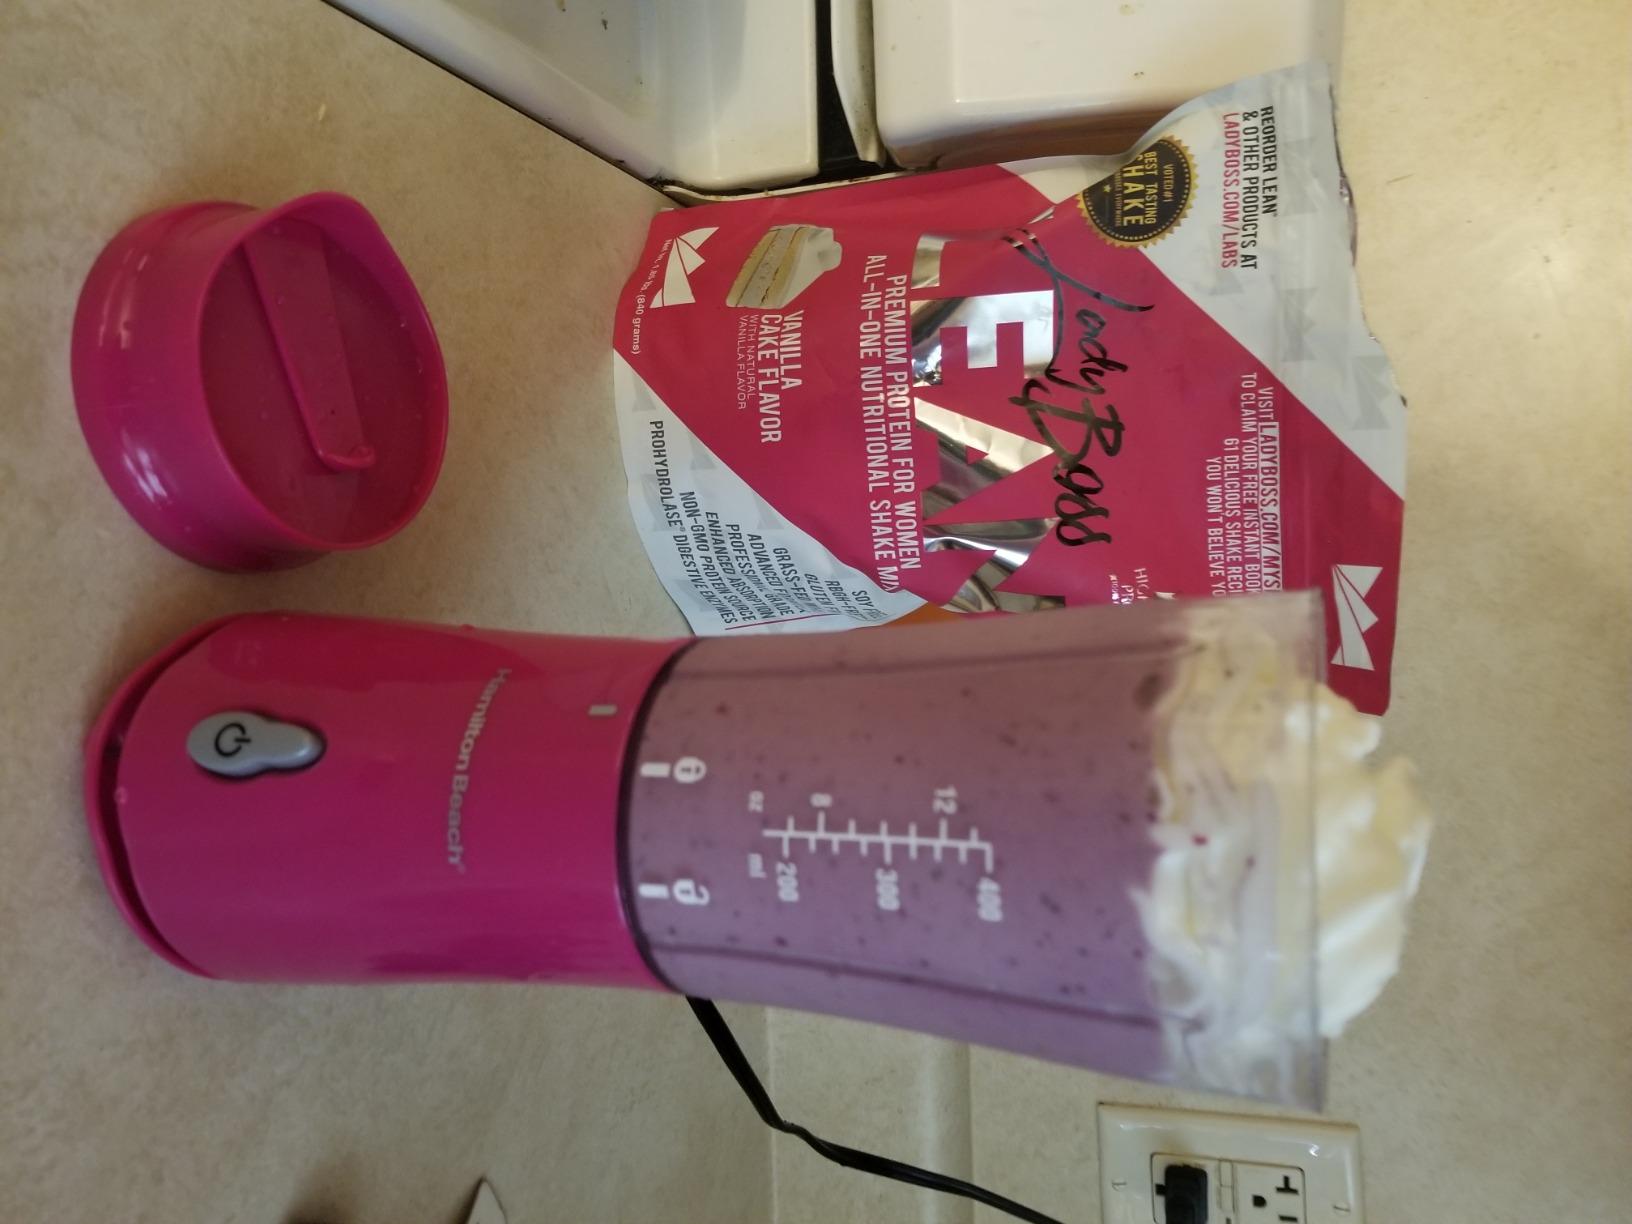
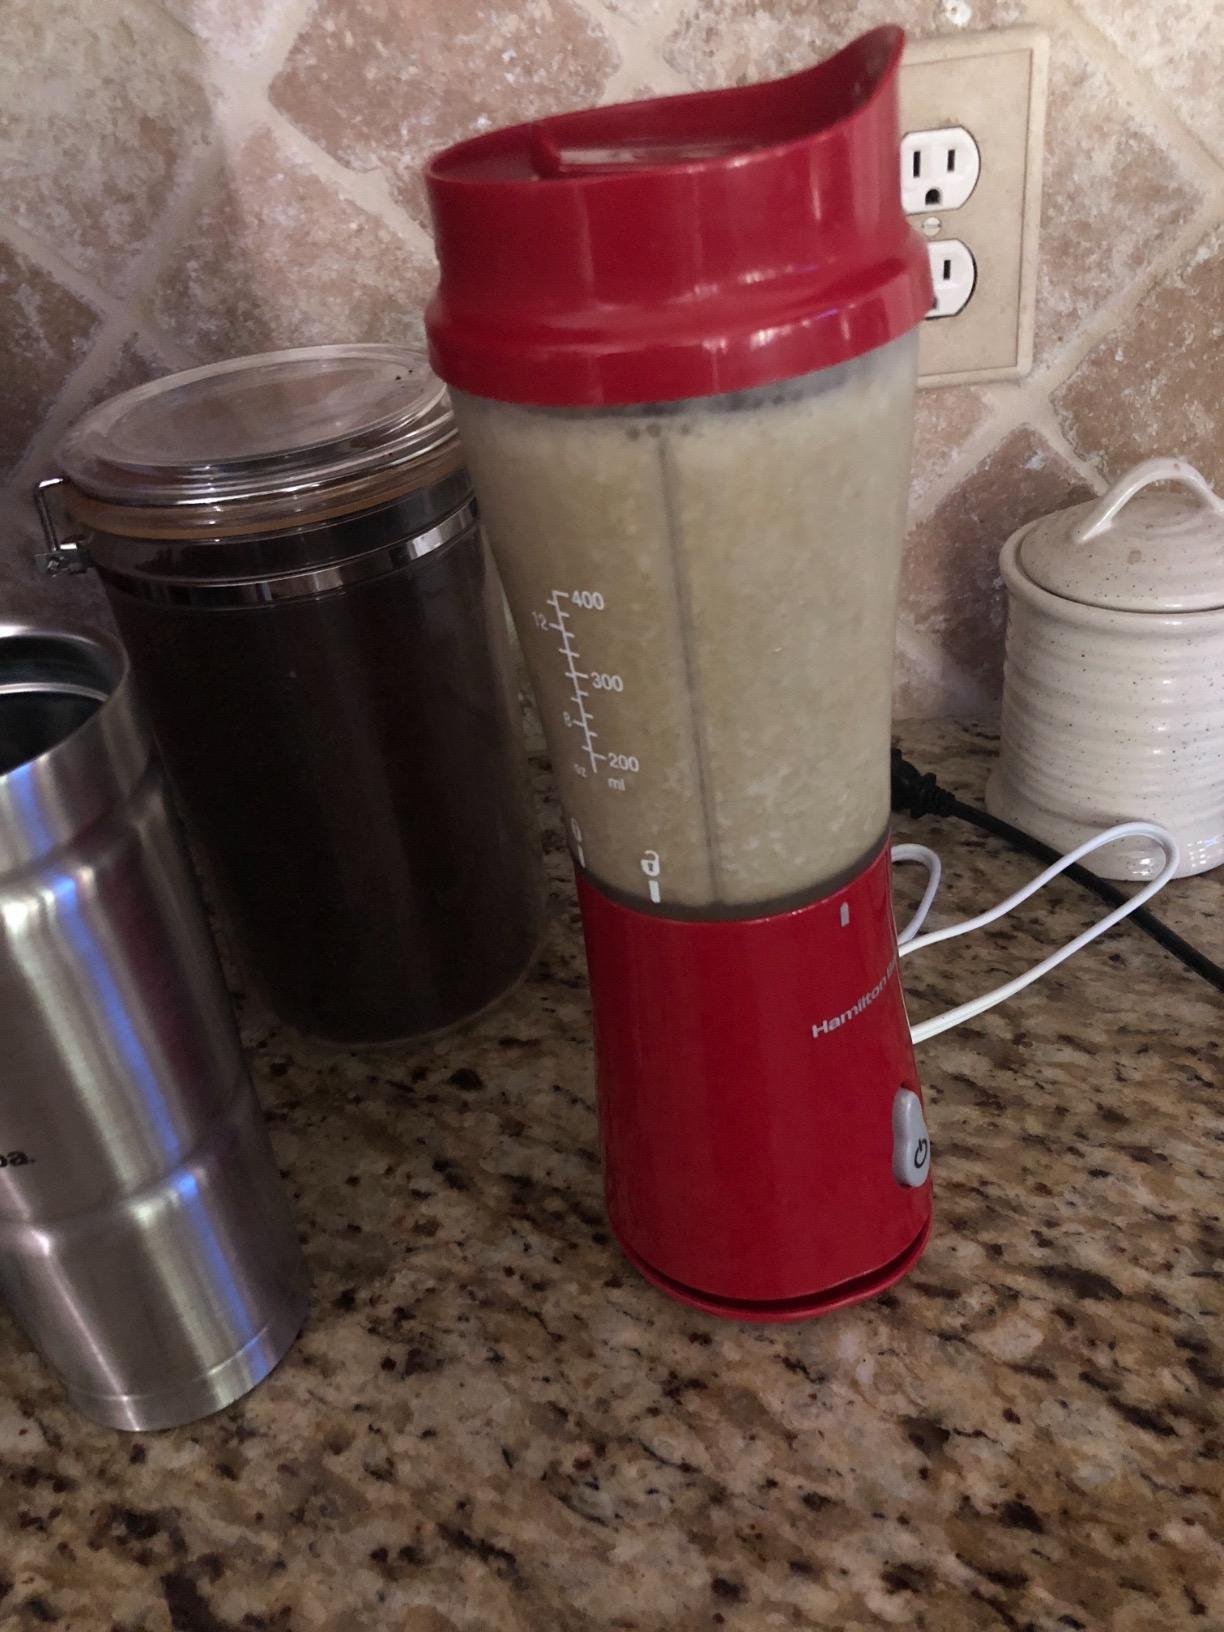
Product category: items_blender
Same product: no